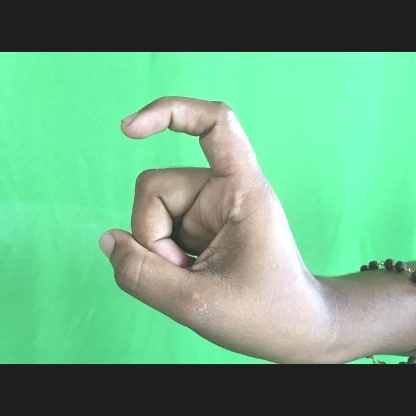
Mudra: Tamarachudam